10,000 Maniacs

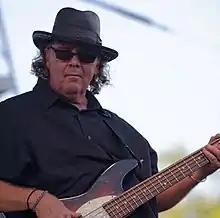
Steve Gustafson

After Merchant's departure, Elektra Records dropped the band while signing Merchant as a solo artist. The remaining members of 10,000 Maniacs (Augustyniak, Buck, Drew and Gustafson) asked John & Mary to join the band. The revamped band began performing new material almost immediately, initially calling themselves John & Mary, Rob, Steve, Dennis, & Jerry; then they were able to legally regain control of the 10,000 Maniacs name. 10,000 Maniacs released two albums with Ramsey on vocals. In 1997, they released "Love Among the Ruins" with the band on a new label, Geffen Records, from which their cover of the Roxy Music song "More Than This" became a moderate hit, and followed up in 1999 with "The Earth Pressed Flat" on Bar/None.